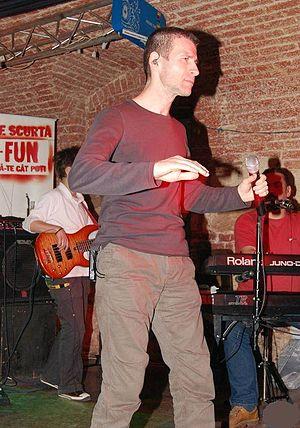
Sarmalele Reci est un groupe de rock roumain, originaire de Bucarest. La formation comprend à l'origine : Zoltán András, Emil Viciu, Mihai Iordache, Ciprian Voinea et Florin Ștefan.